Alexandru Flenchea

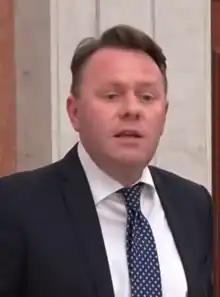
Flenchea in 2019

Alexandru Flenchea (born 25 November 1979) is a Moldovan conflict resolution expert and former politician. He was Deputy prime minister for reintegration in the cabinet of Ion Chicu.